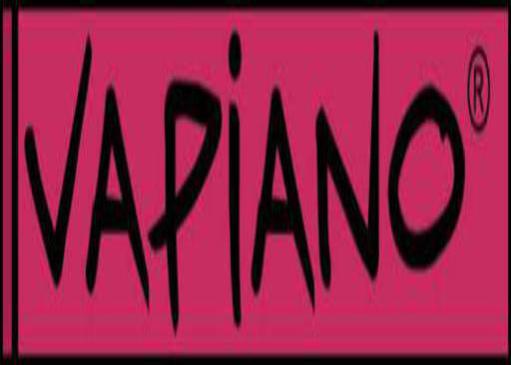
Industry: Food